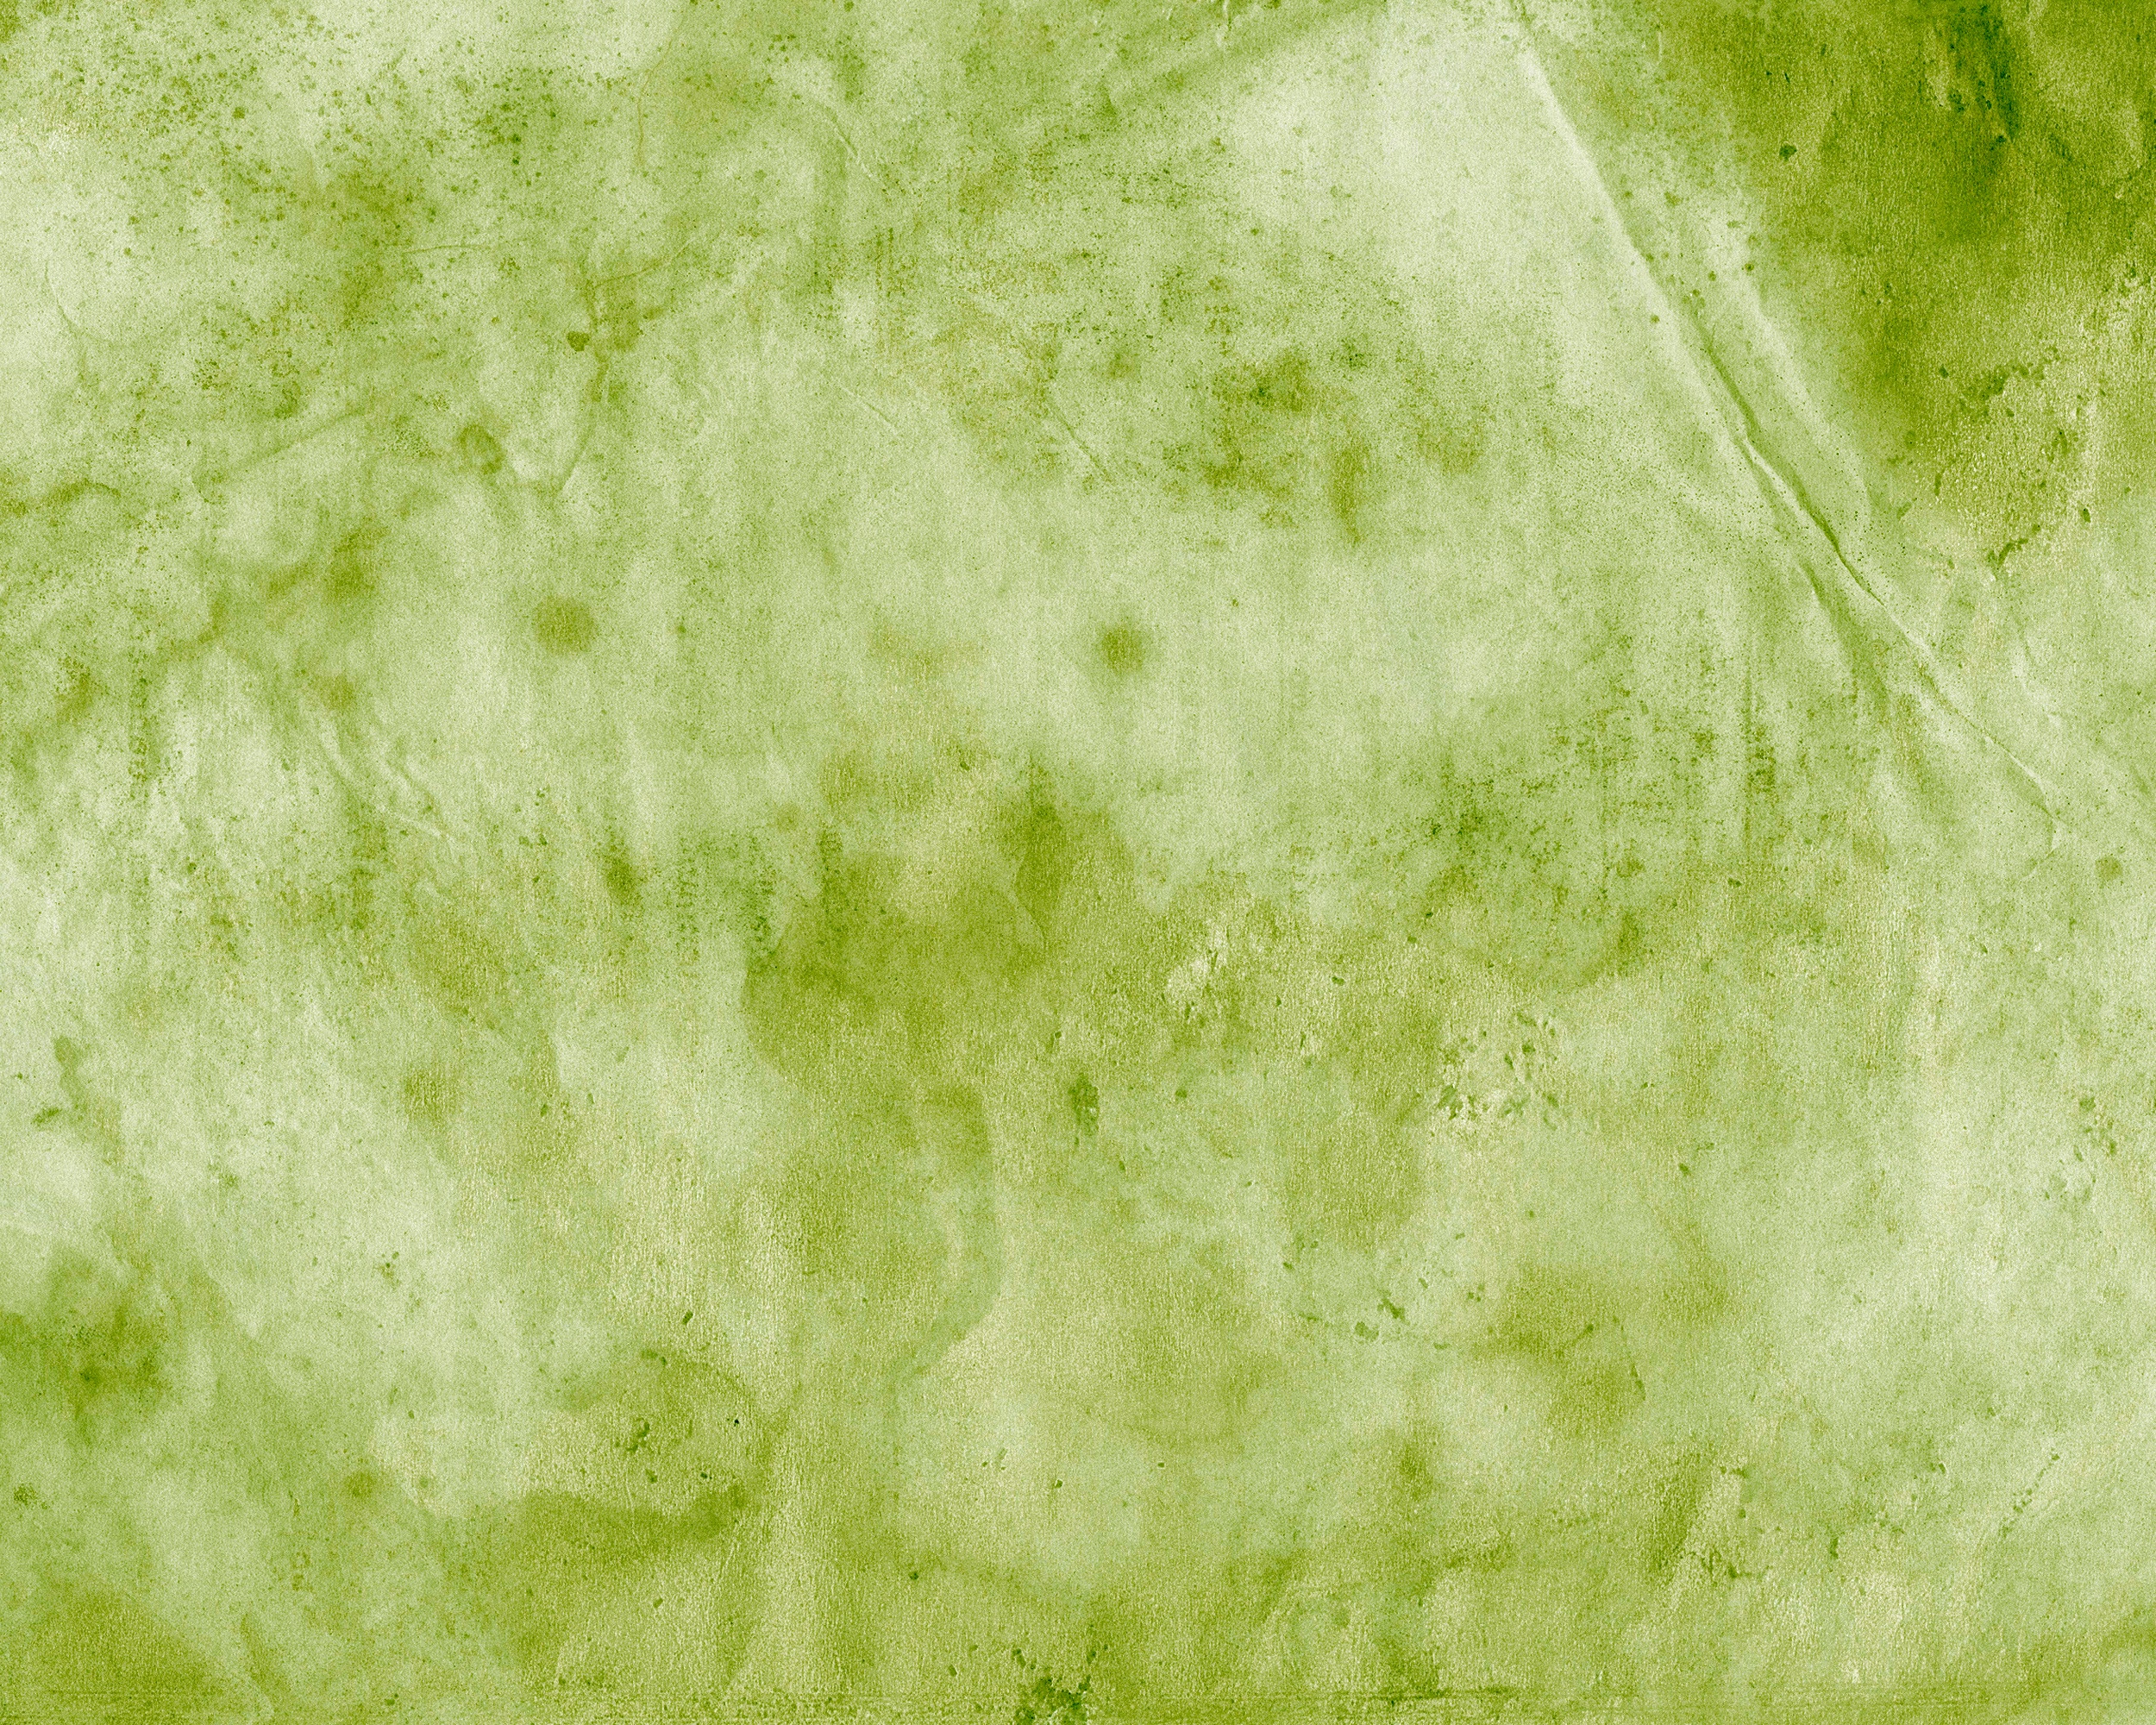
grass, plant, texture, leaf, wall, stone, rustic, construction, food, green, produce, facade, background, cement, flowering plant, land plant